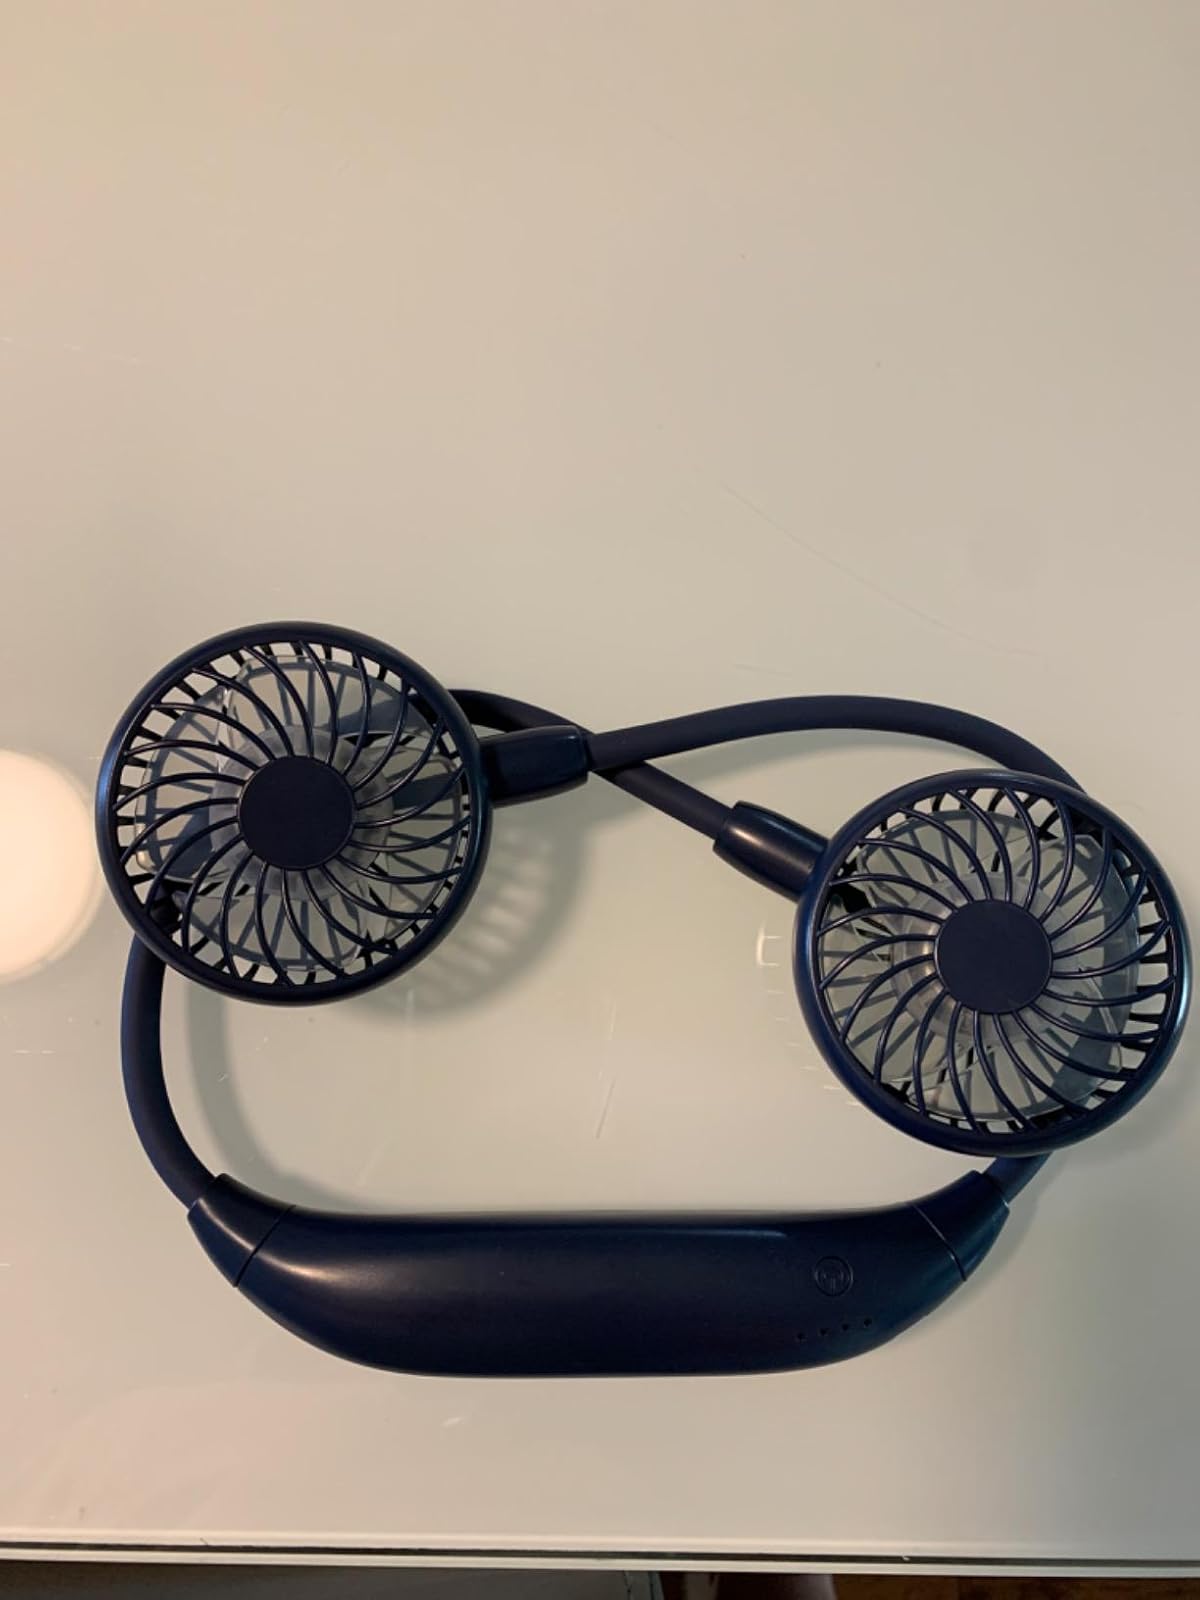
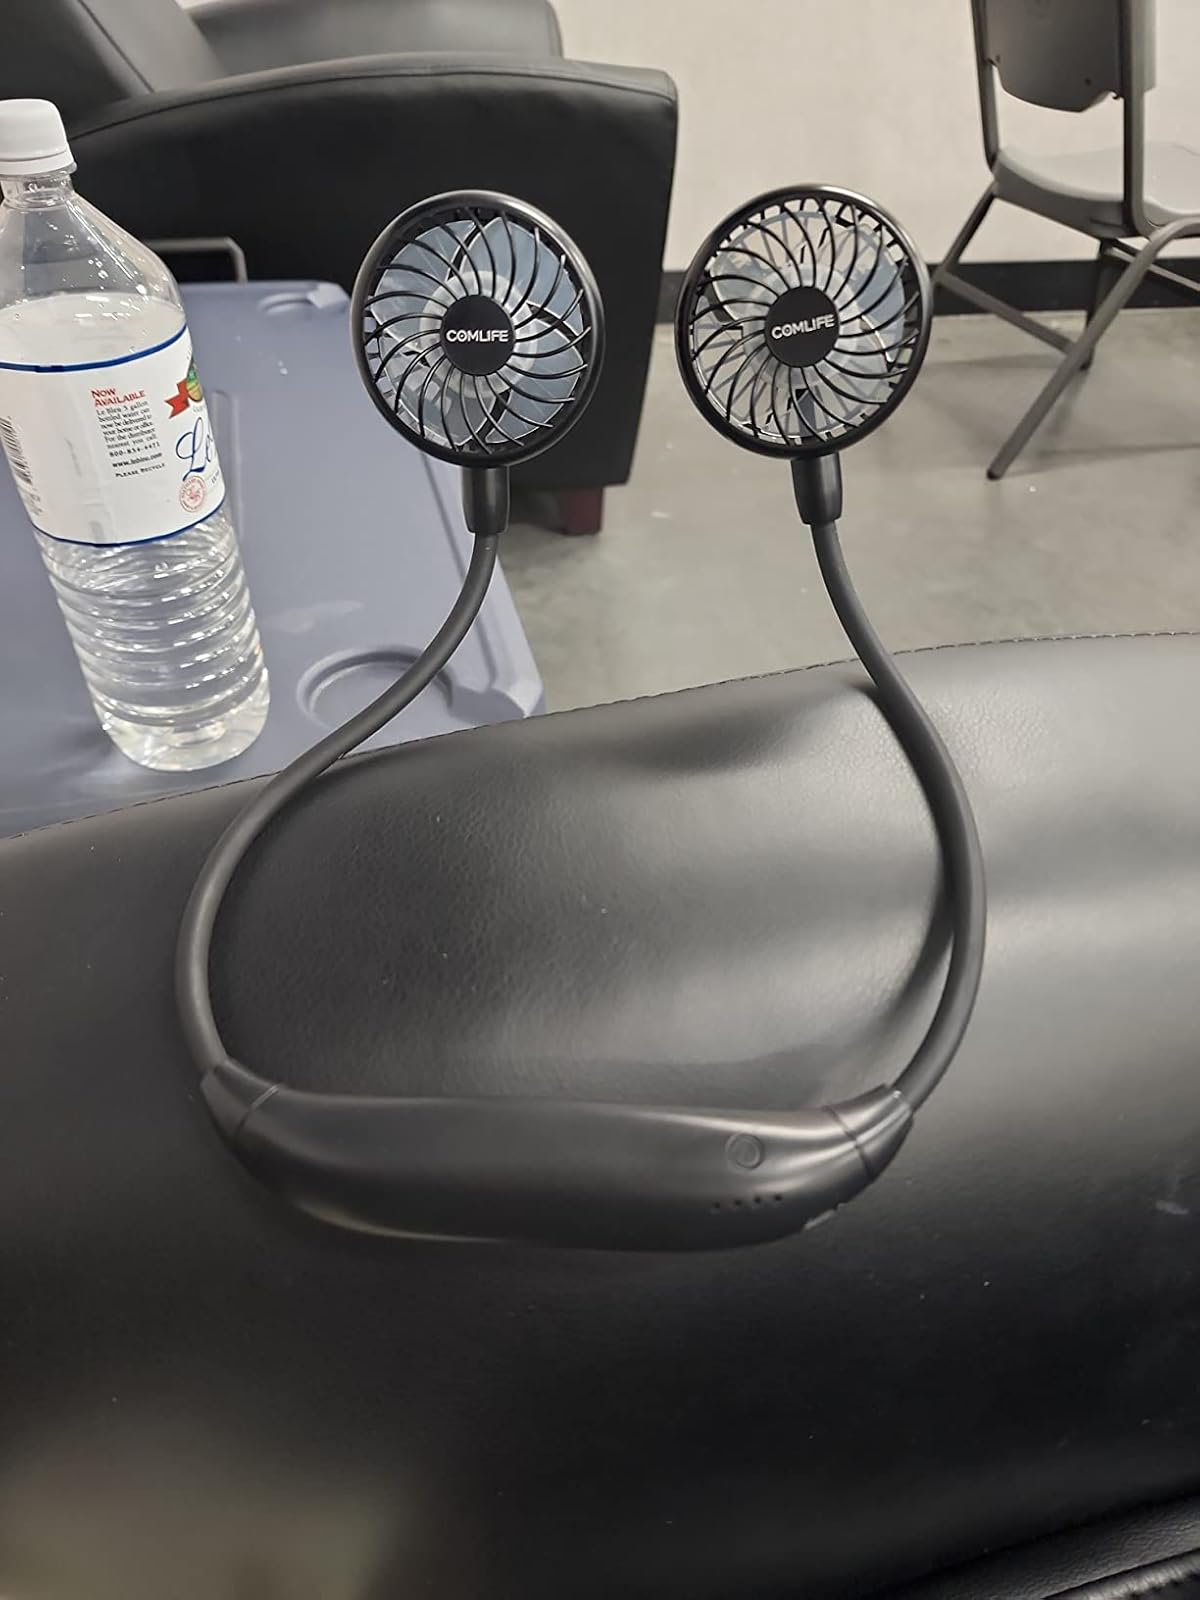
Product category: fan
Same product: no